Question: When is the cat under the blanket?
Tambaya: Yaushe magen take ƙarƙashin bargon?
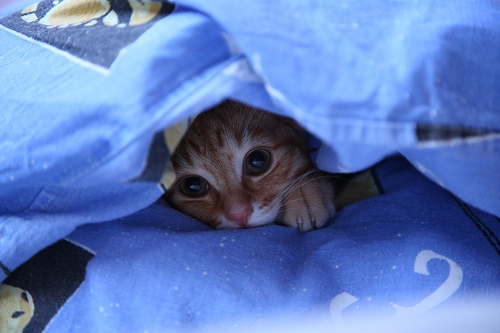
Answer: Now.
Amsa: Yanzu.